McLaren M7A

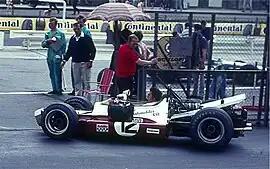
The M7B is seen here with Vic Elford in the cockpit at the 1969 German Grand Prix; he crashed in the race

An improvement in form came at the Italian Grand Prix where the cars ran without wings and Goodyear brought their new G9 specification tyre. McLaren qualified on the front row and led to begin with until he slowed at the scene of an accident and was caught by Stewart, Hulme and Jo Siffert in a Lotus. A slipstreaming battle ensued; McLaren retired with an oil leak at mid-distance but Hulme went on to win. From the Canadian Grand Prix onwards, a third M7A was driven by Dan Gurney whose Anglo American Racers team – for whom Bruce McLaren had driven for three races in 1967 – had run out of funding for their own Eagle cars. Gurney retired with overheating in Canada, but Hulme and McLaren continued their success by finishing first and second respectively, albeit after their strongest challengers had all retired. Hulme was then jointly in the lead of the Drivers' Championship with two races to go. He ran competitively towards the beginning of the United States Grand Prix but ultimately retired via a spin, pit stops to repair damaged brake lines and a gearbox output shaft failure which spun him again, this time into a crash. McLaren was sixth, Gurney fourth. Going into the final race in Mexico, Hulme retained a chance of defending his title. McLaren finished second there, but Hulme crashed out because of a broken suspension damper allowing Hill to win the Drivers' Championship.